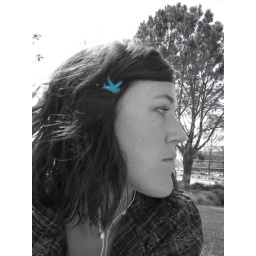
Blue bird in a black and white world.